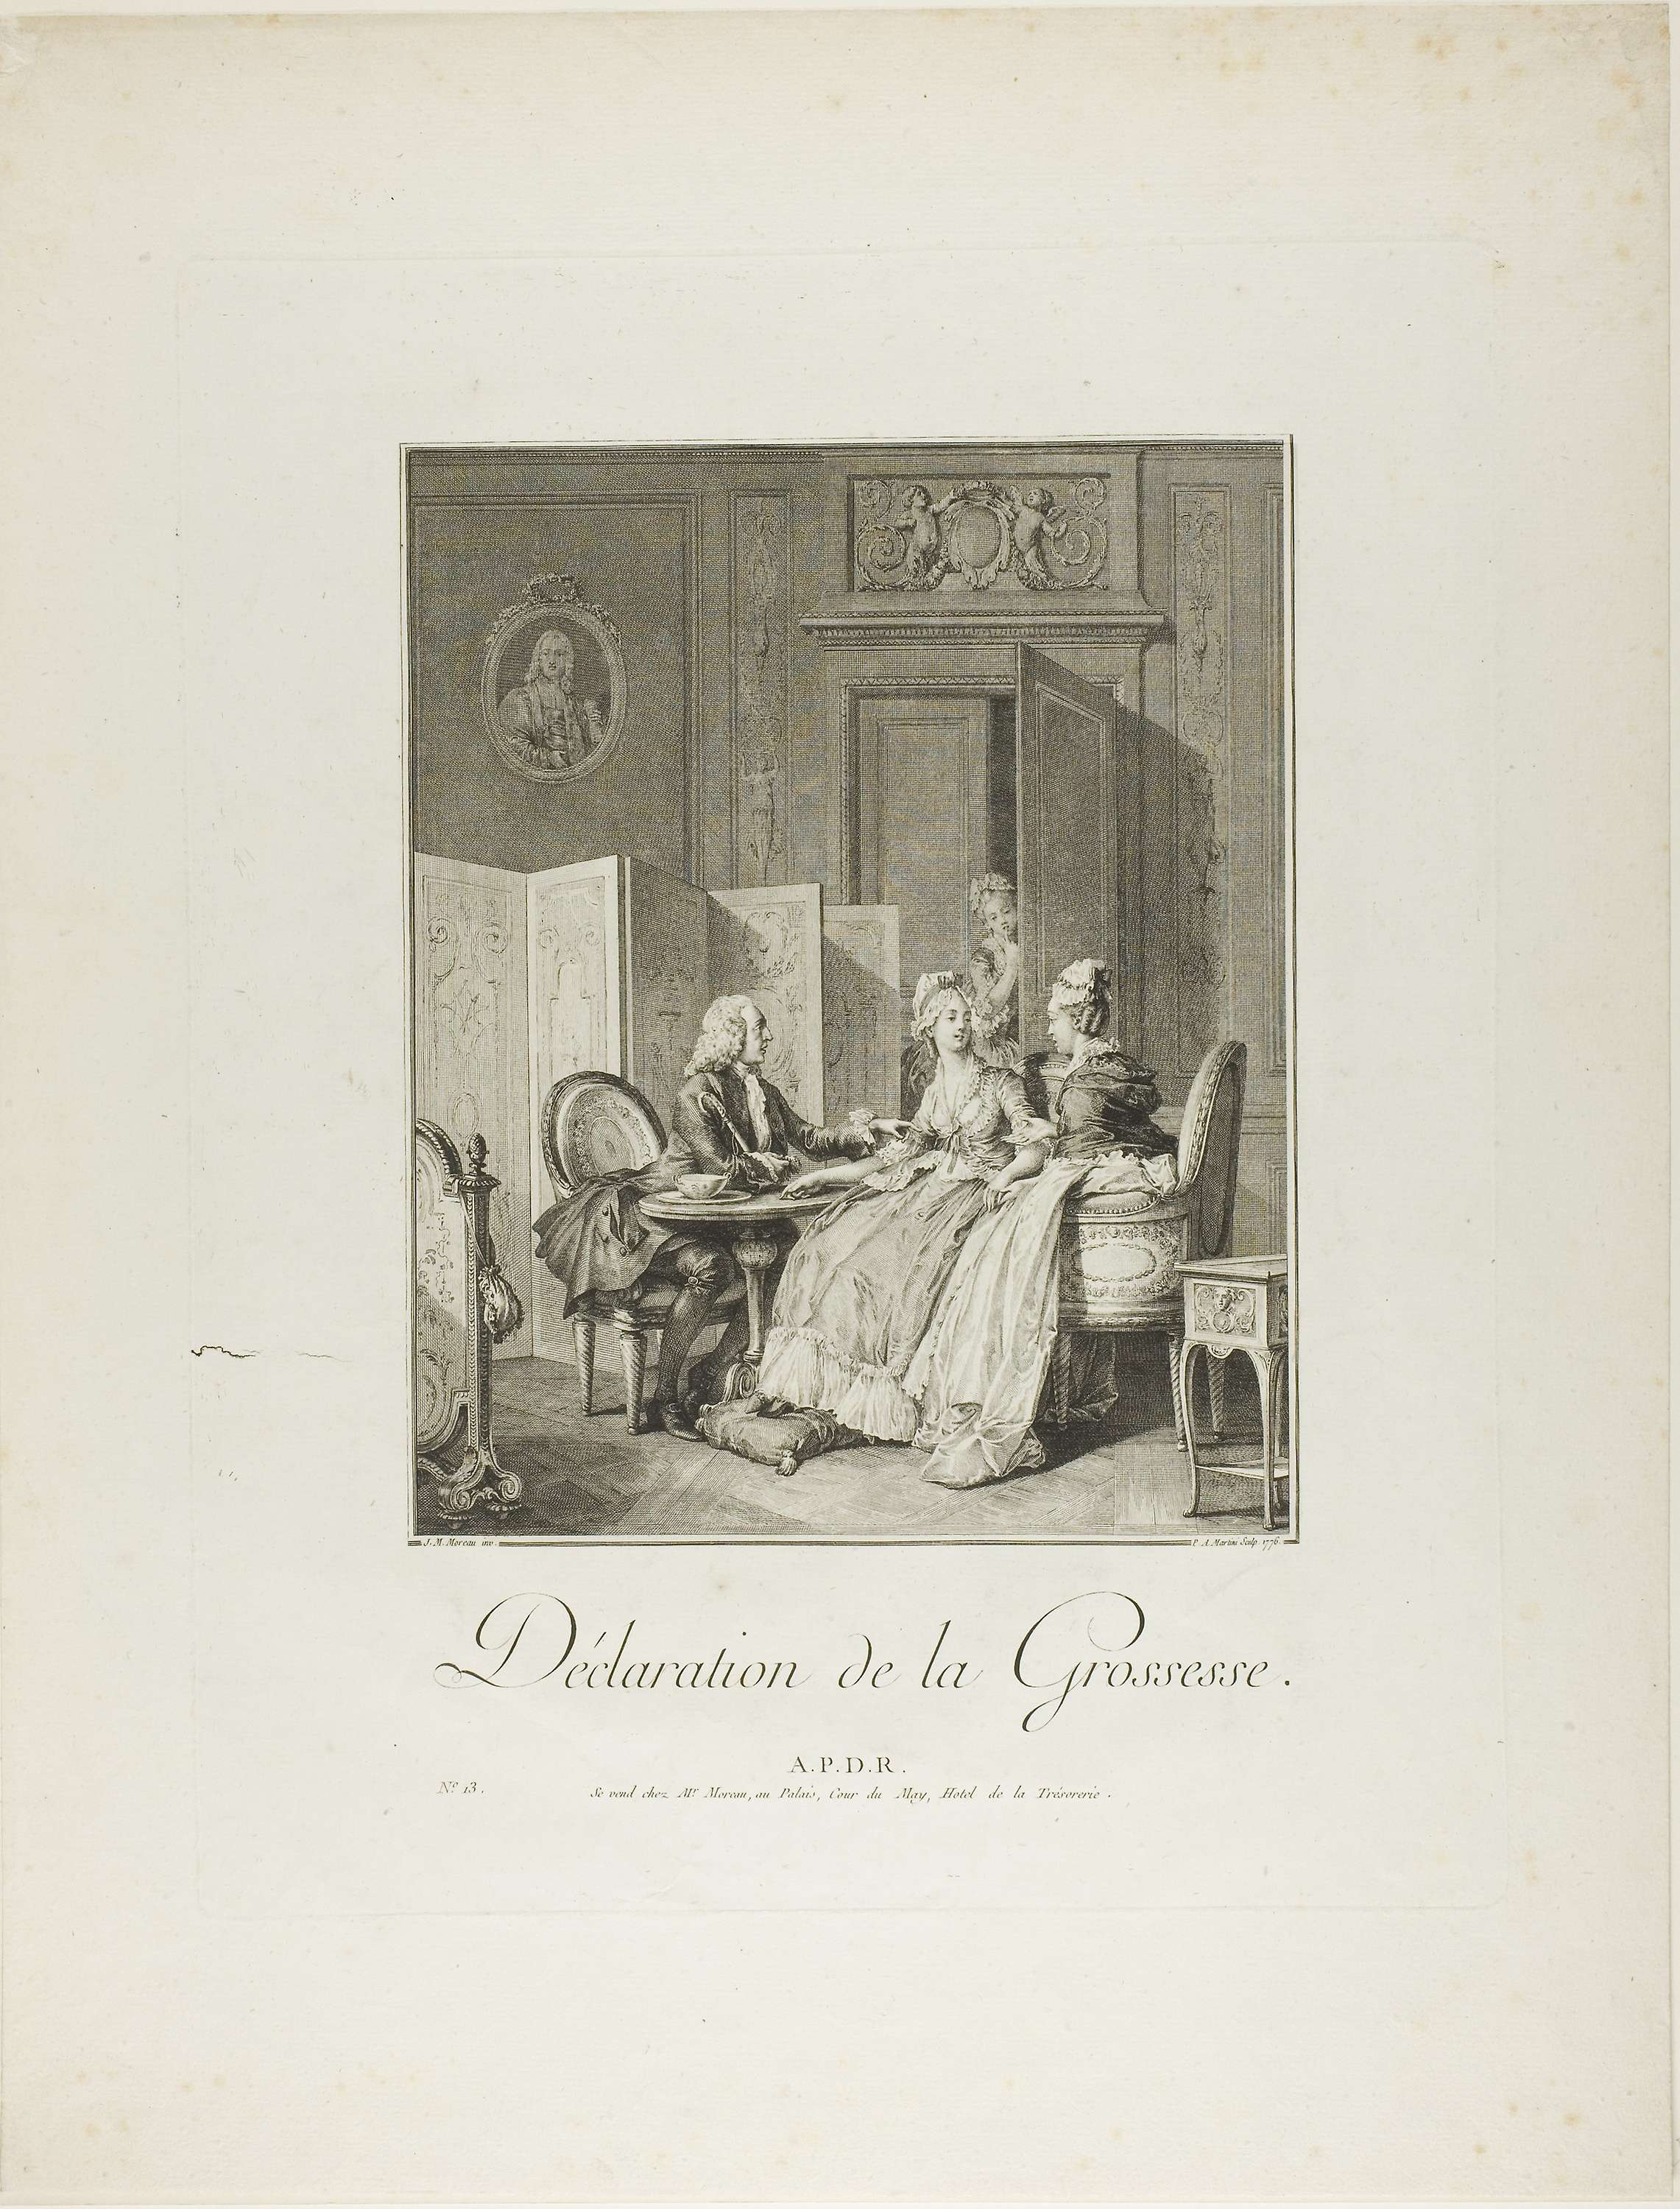
text, picture frame, history, artwork, art, vintage clothing, font, paper, illustration, modern art, stock photography